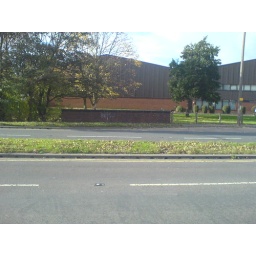
This wall is the bridge that take Millshaw beck underneath the Ring Road, near the White Rose Centre.